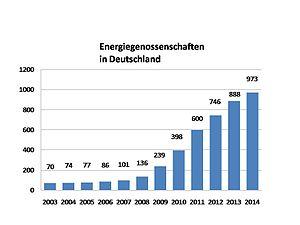
Les coopératives d'énergie citoyennes sont des coopératives agissant dans le secteur de l'énergie. Le plus souvent, elles promeuvent une production d'énergie décentralisée, écologique et indépendante des grandes firmes. C'est là une forme de participation citoyenne, principalement au niveau communal et régional. Elles offrent aux citoyens la possibilité de contribuer à la transition énergétique. En outre, elles proposent des possibilités de placer son argent dans des projets locaux, voire régionaux.